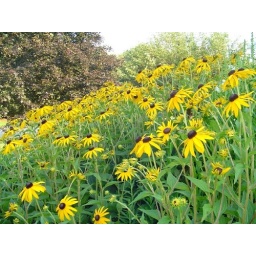
Taken on the front of a house, by the street. Got a funky angle to miss any of the road and telephone lines.